José Mota (baseball)

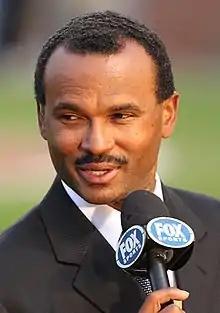
Mota in 2011.

José Manuel Mota Matos (born March 16, 1965) is a Dominican baseball broadcaster. He currently covers the Los Angeles Dodgers on Spectrum SportsNet LA. He formerly covered the Los Angeles Angels with Bally Sports West from 2002 until his departure in 2022. He began on the Angels Spanish broadcast in 2002 and took on various roles on the English television broadcast starting in 2007. He worked alongside Amaury Pi-Gonzalez in the broadcast booth in Spanish and alongside Mark Gubicza in English. Fully bilingual, he conducts postgame interviews and often doubles as the translator for Spanish-speaking players. He served as a pre-and-postgame analyst on "Angels Live" and occasionally filled in as a backup play-by-play announcer for English broadcasts. He is the son of former baseball player and long-time Dodgers coach Manny Mota.